Port Office Hotel

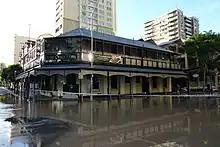
Flooded Edward and Margaret Streets looking towards the Port Office Hotel, 2011

Due to its low-lying position, the Port Office Hotel was sandbagged to provide protection during the 2011 Brisbane floods.